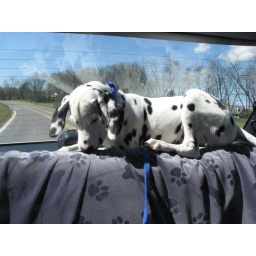
Romeo in his favorite place in the car on the way to the dog park 4 months old 3/17/07